Hara Takashi

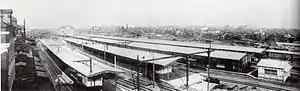
Tōkyō Station in 1914

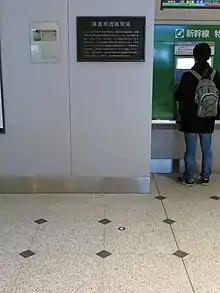
Site of the assassination, Tōkyō Station Marunouchi South Entrance

On 4 November 1921, Hara was stabbed to death by , a right-wing nationalist railroad switchman, at Tokyo Station while catching a train to Kyoto for a party conference. Nakaoka's motives for assassinating Hara were his beliefs that Hara was corrupt, involving the "zaibatsu" in Japanese politics, going to pass universal suffrage, and his handling of the Nikolayevsk incident during the Siberian intervention a year earlier. Nakaoka was also influenced by his boss, who was a vocal opponent of Hara. Nakaoka was found guilty of murder. Prosecutors sought a death sentence, but Nakaoka was instead sentenced to life imprisonment. However, he was released from prison in 1934 after serving only 13 years.